4-8-4

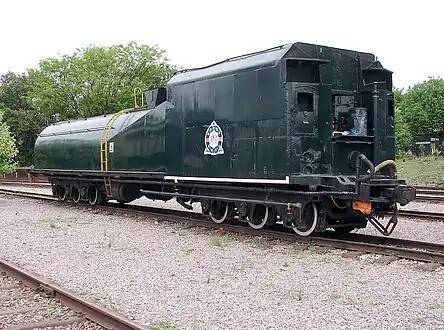
Type EW2 tender

The Type CZ condensing tenders were slightly longer than their engines. One-third of the total length of the tender was taken up by the water tank and coal bunker, while the rest was taken up by eight large radiators on each side, cooled by five steam-driven roof-mounted fans. Roller bearings were used throughout on all these locomotives, including the coupling and connecting rods, the crosshead gudgeon pins as well as the three-axle bogies of both the standard and condensing tenders. The leading bogies and coupled wheels had Cannon-type axle boxes. The cylinders and frames were cast in one piece, while the steel cylinders and steam chests were fitted with cast iron liners. The tender frames of both locomotive types were also one-piece steel water-bottom castings. Since they were entirely mounted on roller bearings, very little effort was required to move these big locomotives.